2020 NCAA Division I men's soccer championship game

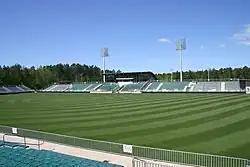
WakeMed Soccer Park, venue

The 2020 NCAA Division I men's soccer championship game (also known as the 2020 NCAA Division I Men's College Cup) was played on May 17, 2021, at WakeMed Soccer Park in Cary, North Carolina and determined the winner of the 2020 NCAA Division I men's soccer tournament, the national collegiate soccer championship in the United States. This was the 62nd edition of the oldest active competition in United States college soccer.